Felix Pappalardi

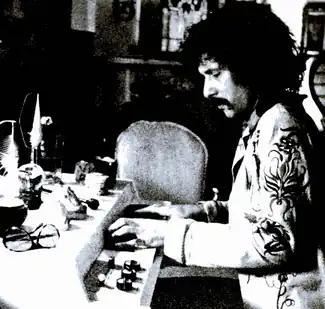
Pappalardi playing a Mellotron in the '70s

Felix Albert Pappalardi Jr. (December 30, 1939 – April 17, 1983) was an American music producer, songwriter, vocalist, and bassist. He is best known as the bassist and co-lead vocalist of the band Mountain, whose song "Mississippi Queen" peaked at number 21 on the "Billboard" Hot 100 and became a classic rock radio staple.